Psalm 119

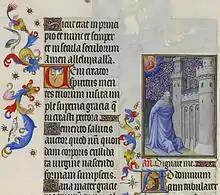
Les Très Riches Heures du duc de Berry, Folio 49r – David Releases Prisoners the Musée Condé, Chantilly

The psalm (118 in the Septuagint) figures prominently in the worship of the Eastern Orthodox Church. There is a tradition that King David used this psalm to teach his young son Solomon the alphabet—but not just the alphabet for writing letters: the alphabet of the spiritual life.